Trousers as women's clothing

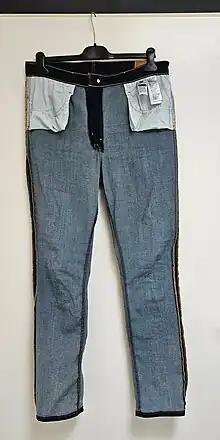
Women's Levi's jeans inside out (2023)

During the post-war years into the early 1920s, French and American clothing manufacturers appear to have been confused on what kind of clothes to make for women, as some thought prewar norms should be restored, whilst others sought ways forward and evolution. With economies still in tatters and certain fabrics in short supply, this forced designers to be creative, with most initially focusing on new types and designs of skirts and dresses. Meanwhile, however, after gaining more socioeconomic independence by doing paid work in the absence of their husbands, women in many countries successfully campaigned for the right to vote, obtaining more political power and social autonomy. Athleticism and sports were increasingly accepted as activities for women, wearing more convenient trousers which were decreasingly called 'bloomers', and no longer explicitly associated with feminist activism.